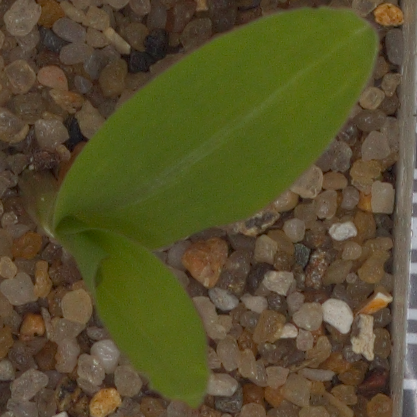
Label: maize